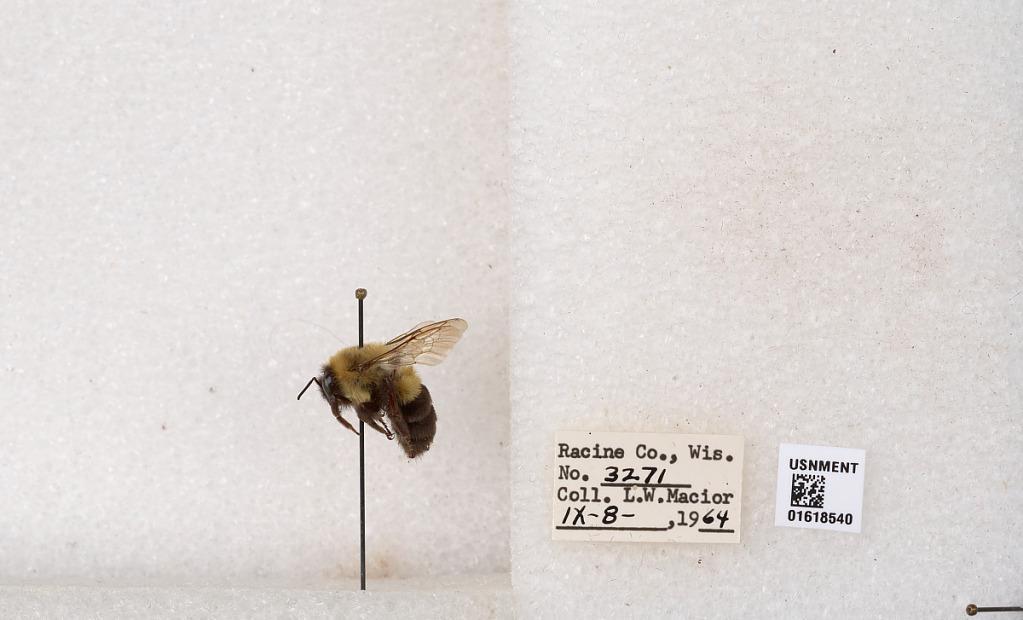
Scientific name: Bombus impatiens Cresson
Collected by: L. Macior
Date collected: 1964-9-8
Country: United States
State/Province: Wisconsin
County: Racine
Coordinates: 42.7299, -87.8123